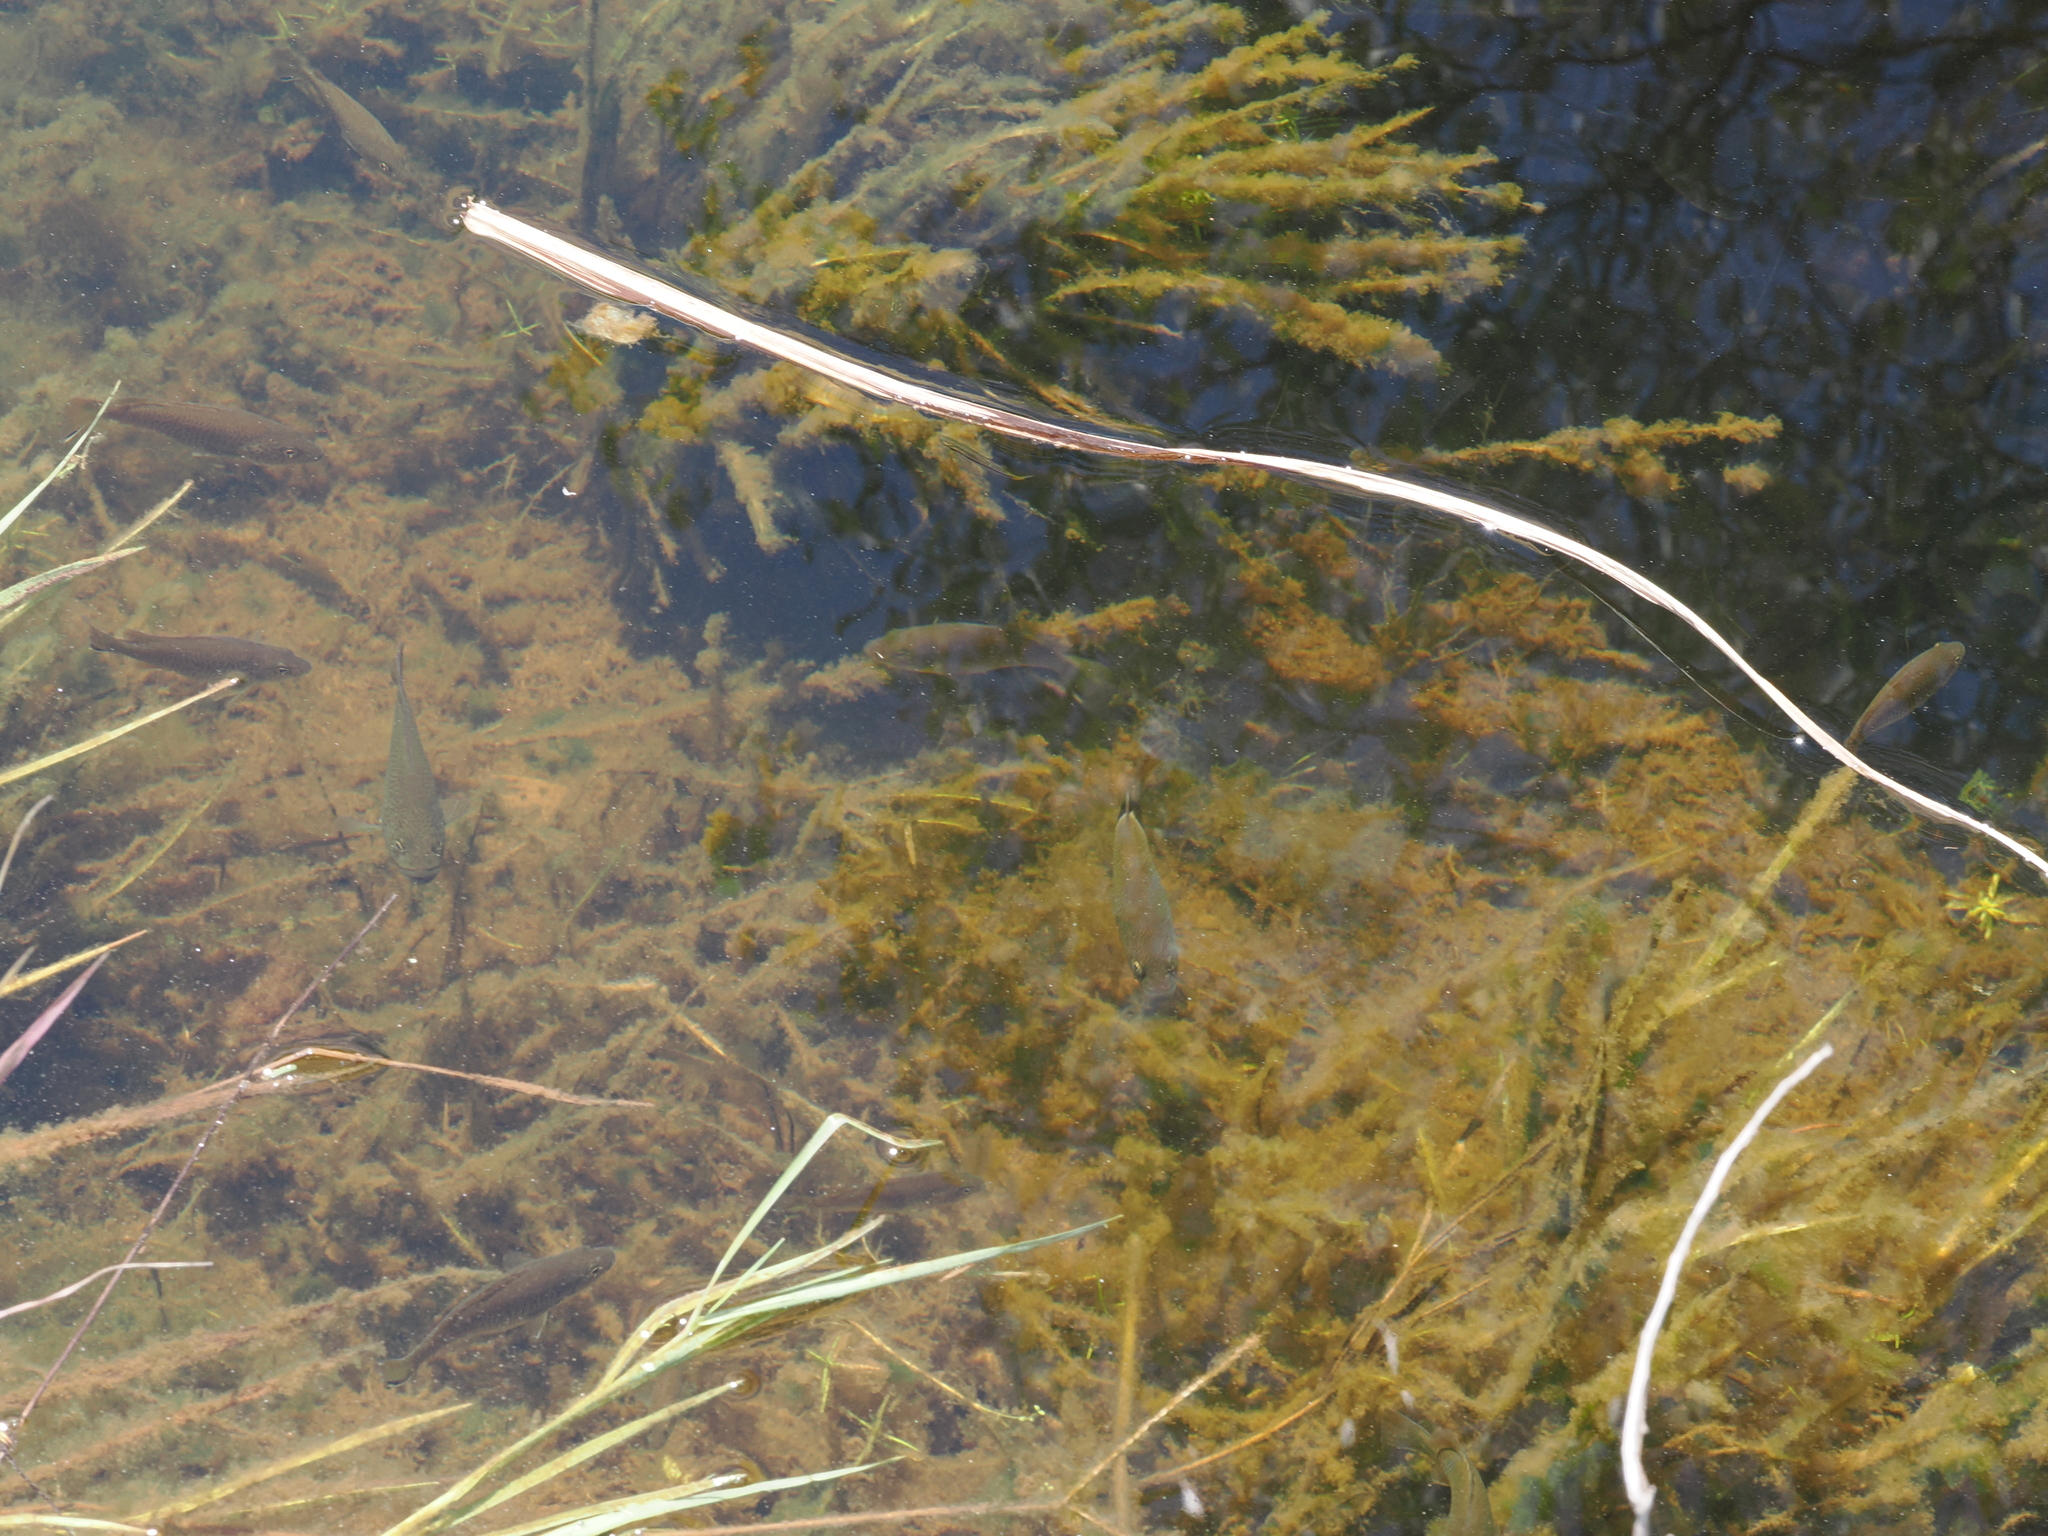
fish (species not among the labelled classes)